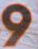
Number: 9